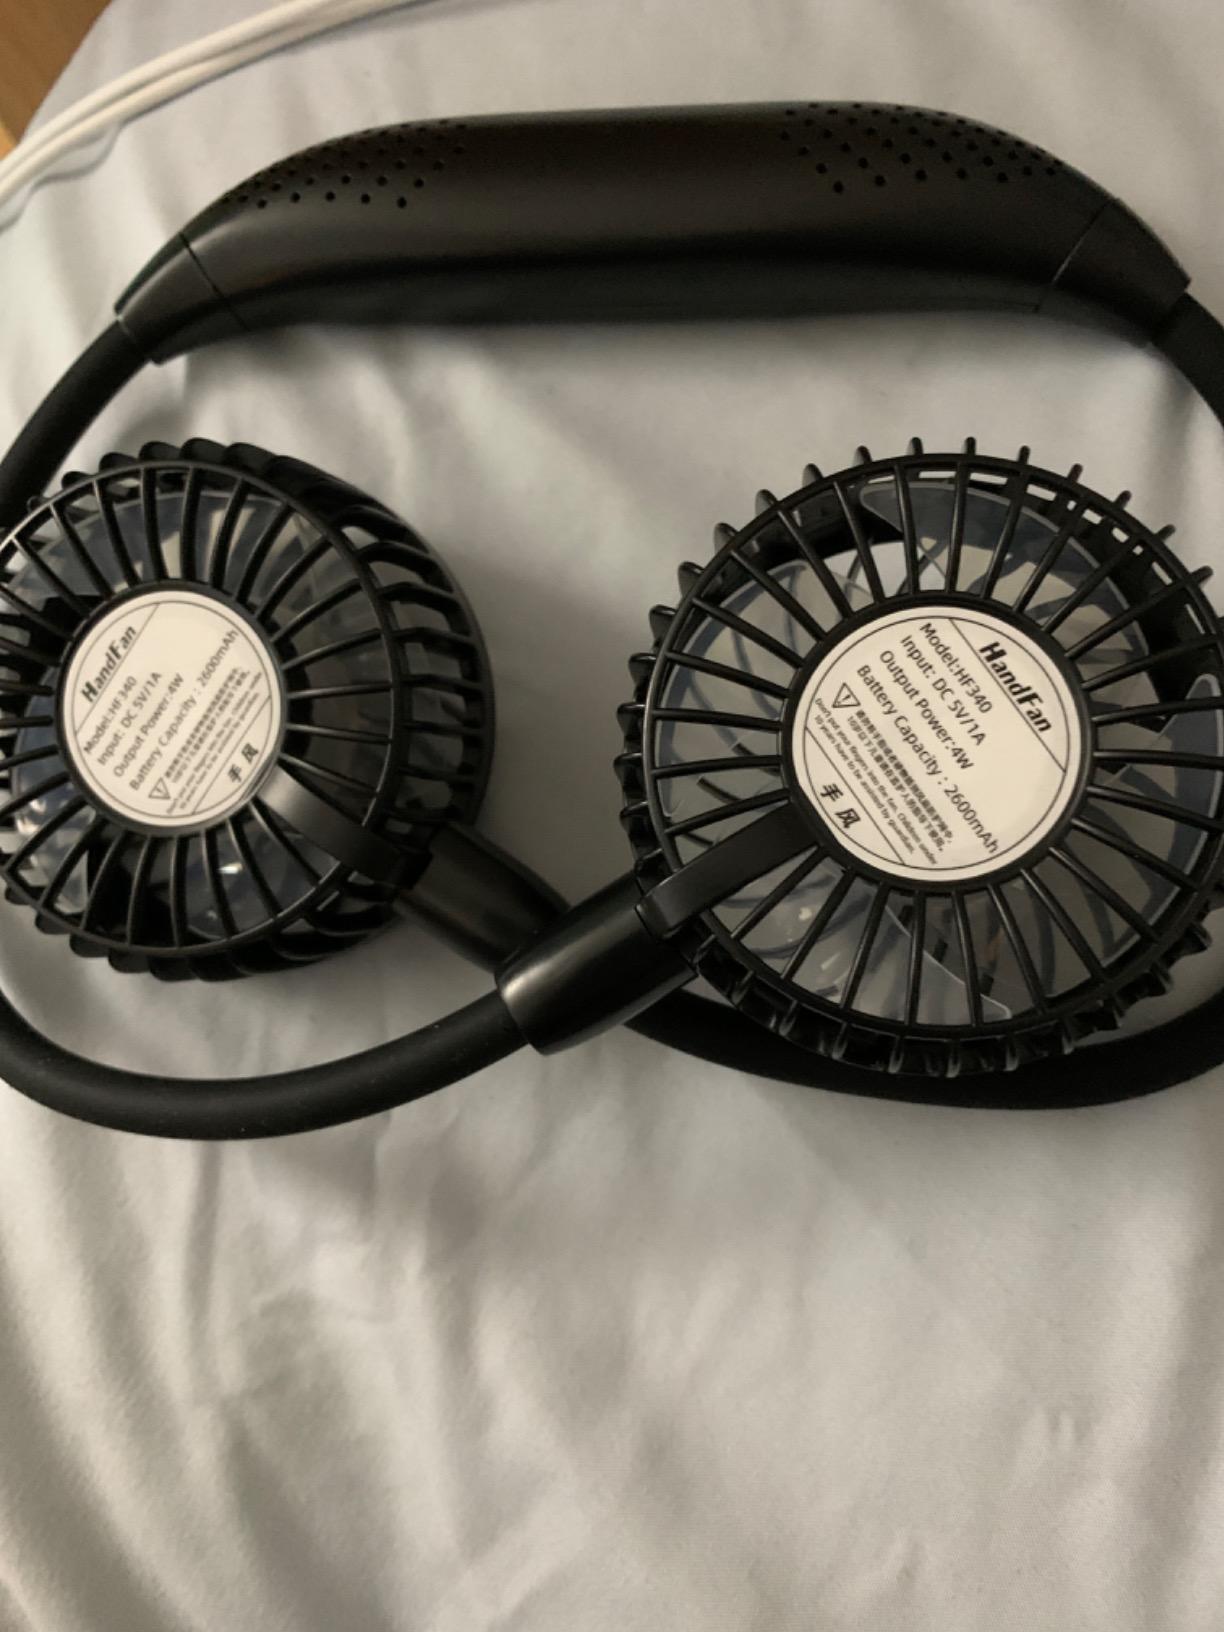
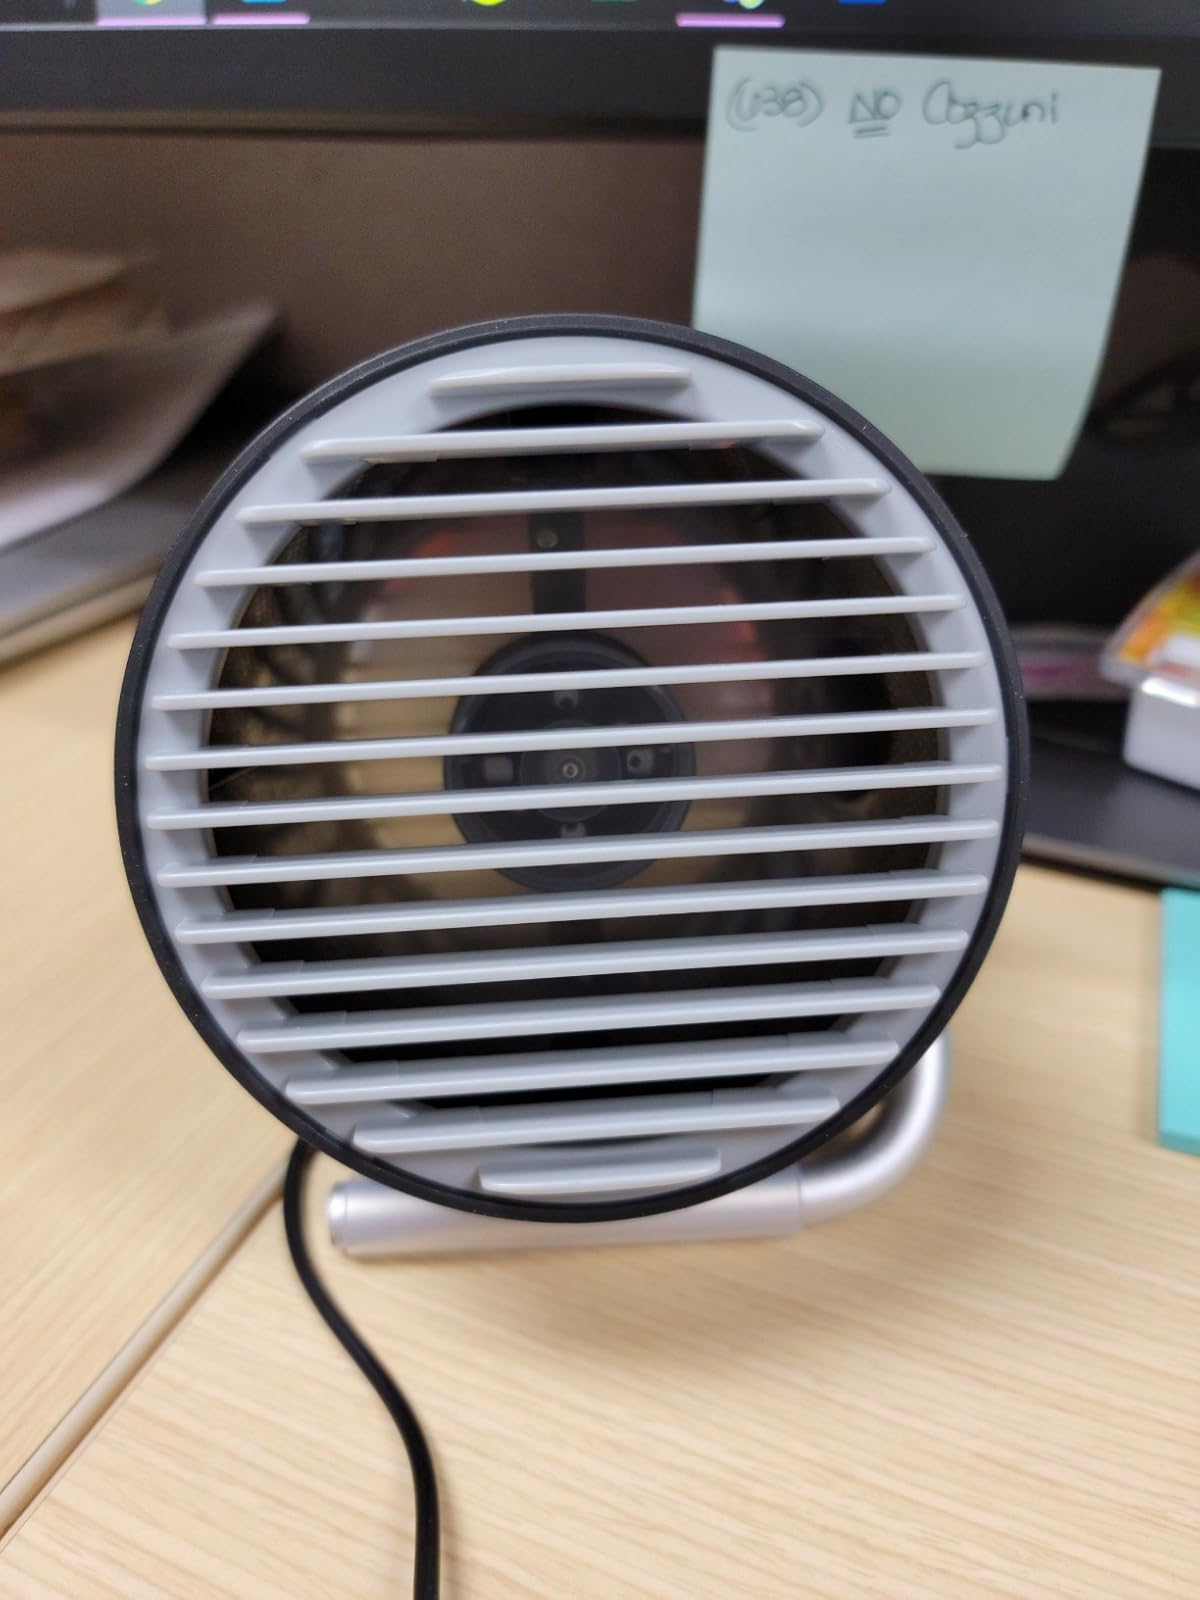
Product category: fan
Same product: no